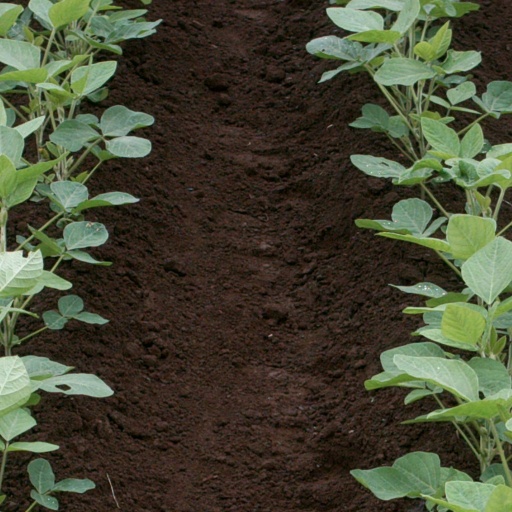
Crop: soybean